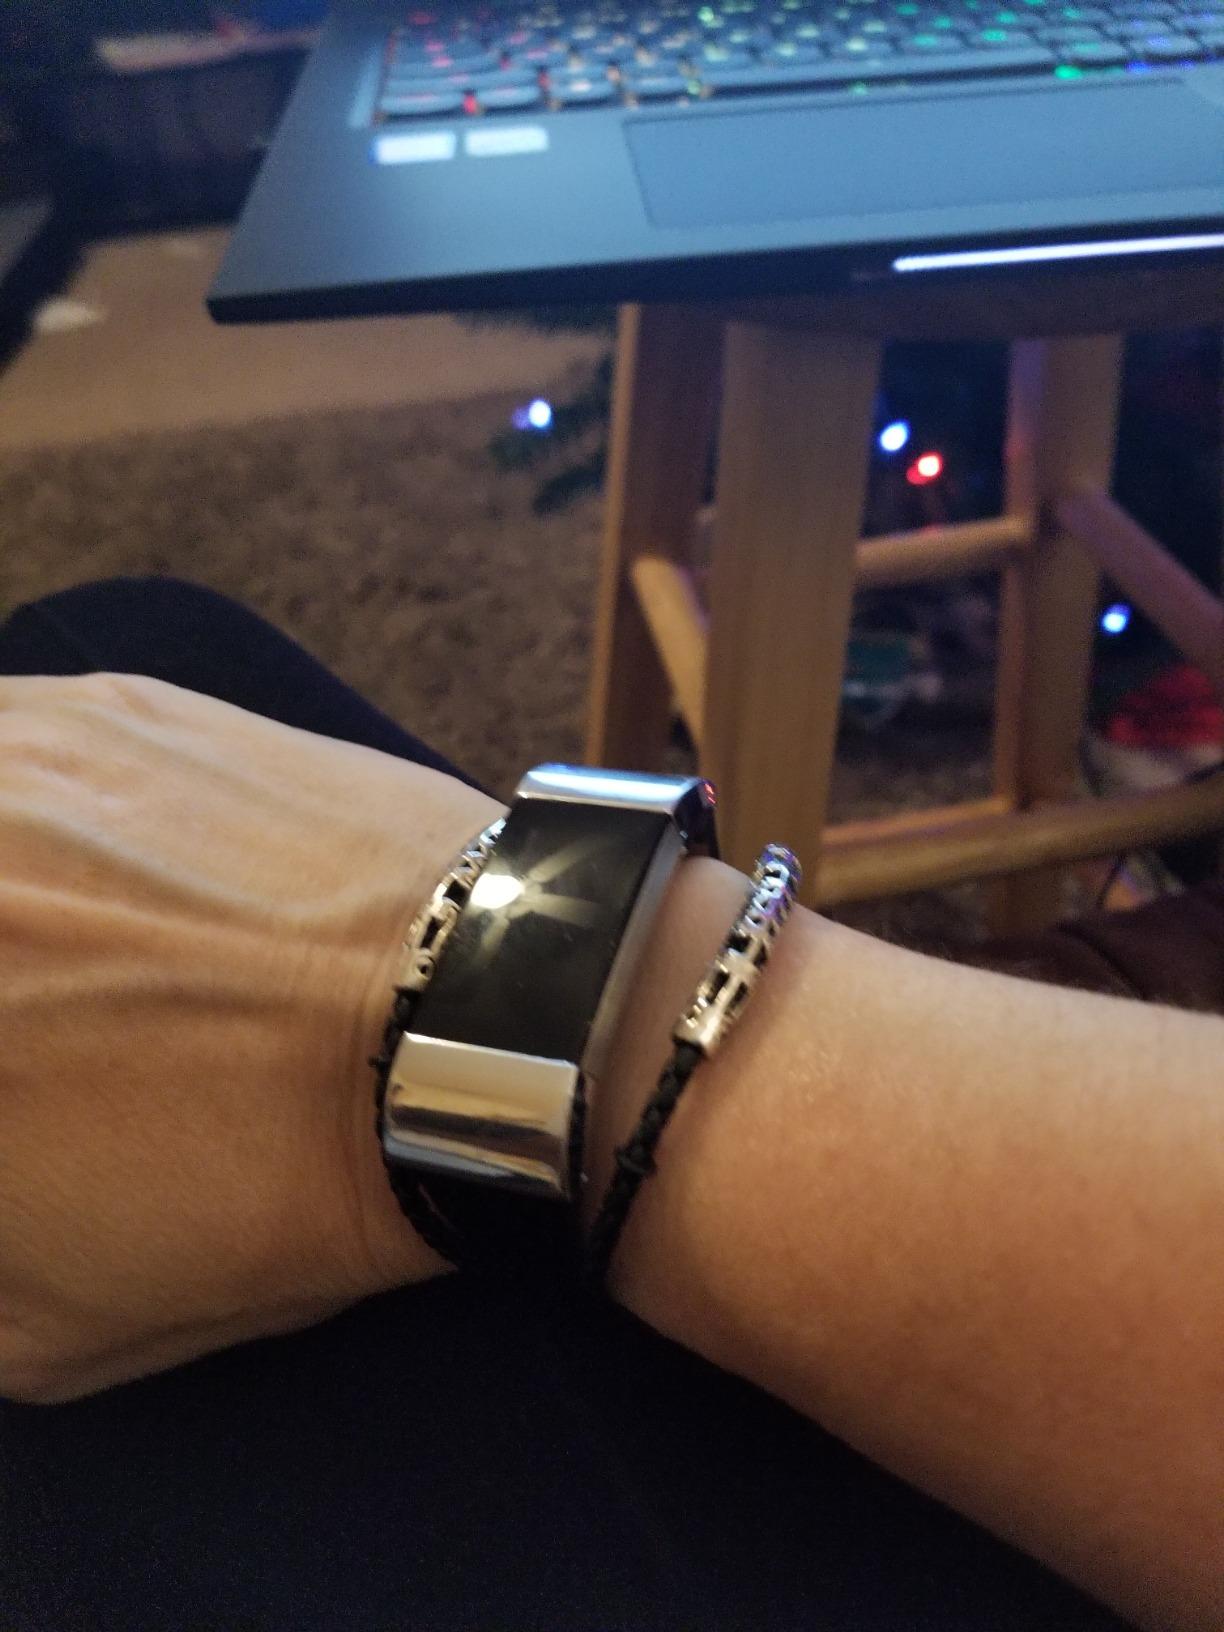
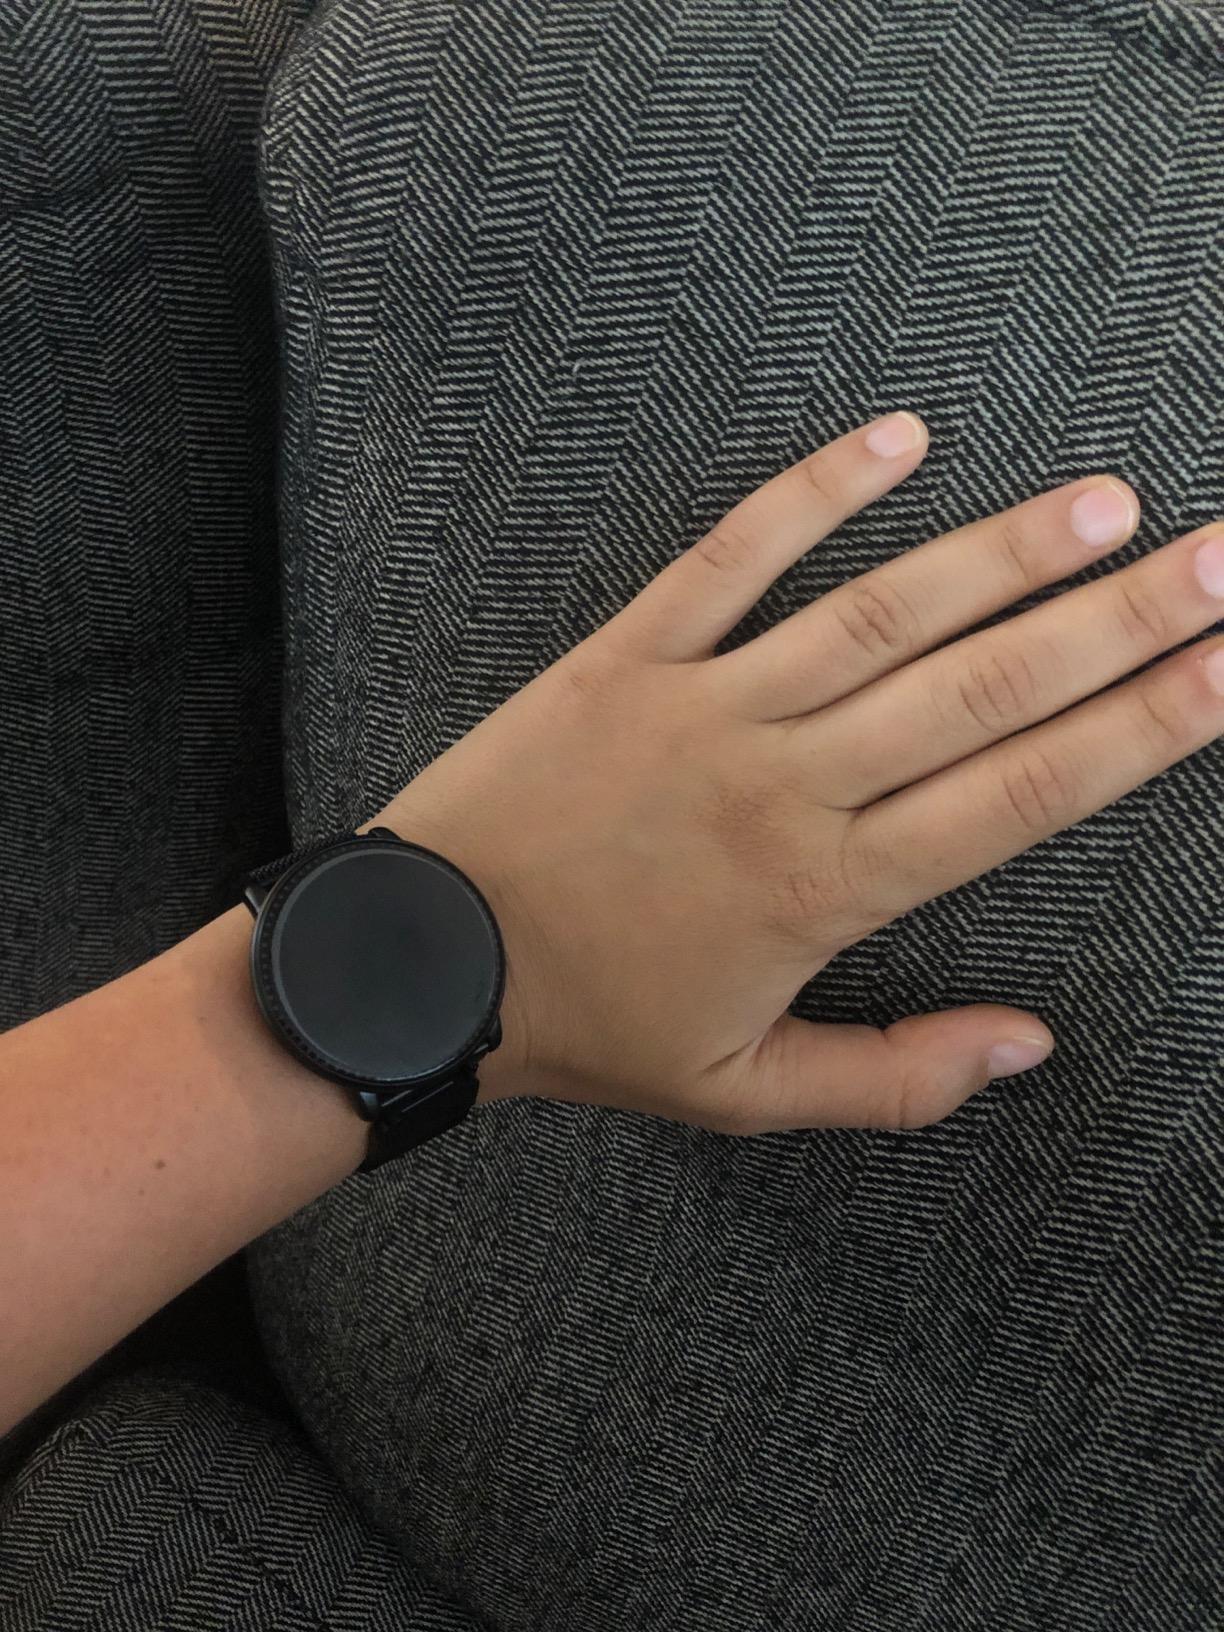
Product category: smartwatch
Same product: no